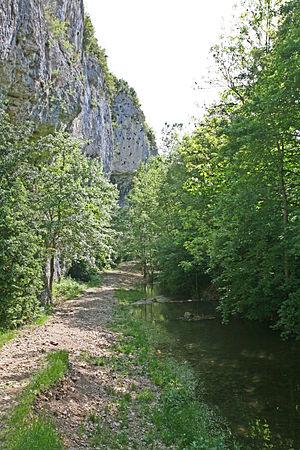
La Nesque, entrée des gorges et sortie du plan d'eau de Monieux (Vaucluse)
La Nesque est une rivière des monts de Vaucluse dans le département français de Vaucluse en région PACA et un affluent de la sorgue de Velleron, donc un sous-affluent du Rhône par l'Ouvèze.
Les gorges de la Nesque dans les monts de Vaucluse, entre Monieux et Méthamis, sont un canyon creusé par la Nesque.